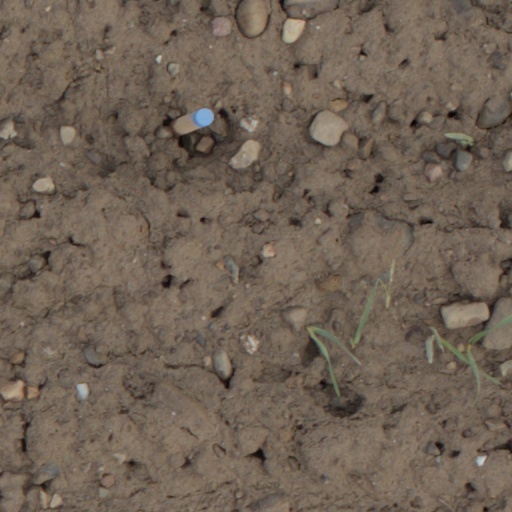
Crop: wheat